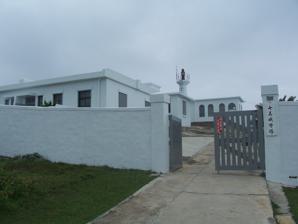
Building: Qimei Lighthouse
Country: Unknown
Year built: 1939
Lighthouse in Qimei, Penghu, Taiwan Lighthouse Qimei Lightouse Chimeiyu Qimei Yu Chi Mei Yu Qimei Lightouse Location Qimei , Penghu , Taiwan Coordinates 23°11′24″N 119°25′41″E / 23.190050°N 119.428055°E / 23.190050; 119.428055 Tower Constructed 1939 (first) Construction concrete mast Height 8.3 metres (27 ft) Shape cylindrical mast on a one-storey keeper’s house with balcony and light Markings white tower, red light Power source mains electricity Operator Maritime and Port Bureau Light First lit 1965 (current) Focal height 40.8 metres (134 ft) Range 11.3 nautical miles (20.9 km; 13.0 mi) Characteristic Fl (2) W 10s. The Qimei Lighthouse / Cimei Lightouse ( traditional Chinese : 七美 嶼 燈塔 ; simplified Chinese : 七美屿灯塔 ; Hanyu Pinyin : Qīměi Yǔ Dēngtǎ ; Tongyong Pinyin : Ciměi Yǔ Dengtǎ ) is a lighthouse in Qimei / Cimei Township , Penghu County , Taiwan . History The lighthouse was built in 1939. It was the last lighthouse built by the Japanese government . Originally, it uses acetylene for its power before switching to electricity in 1964. The lighthouse will be opened for public at the end of 2015. Technical details The lighthouse has focal plane of 41 meters, in which two white flashes every 10 seconds. The building structure has an 8-meter concrete post sitting atop of 1-story concrete keeper's house. Due to its location at the southern tip of Qimei Island, the lighthouse is used not only for navigation, but also for fishery resources. See also Taiwan portal Engineering portal List of tourist attractions in Taiwan List of lighthouses in Taiwan References